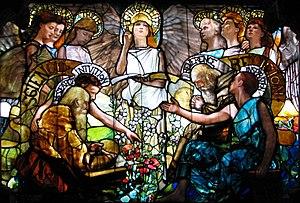
Le vitrail est une composition de verre formée de pièces de verre. Celles-ci peuvent être blanches ou colorées et peuvent recevoir un décor. Le mot vitrail désigne une technique tandis que la fermeture d'une baie fixe avec du verre s'appelle une verrière.